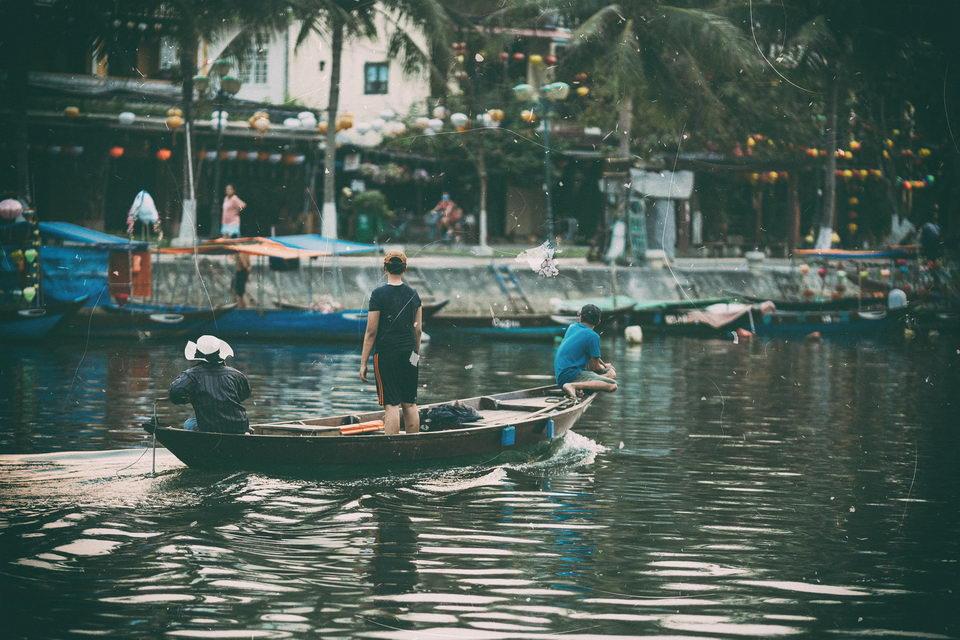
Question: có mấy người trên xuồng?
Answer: có ba người trên xuồng